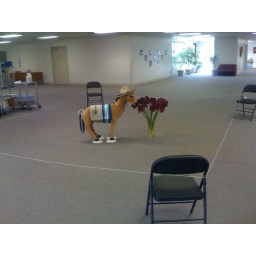
aaand there's a random horse in the office